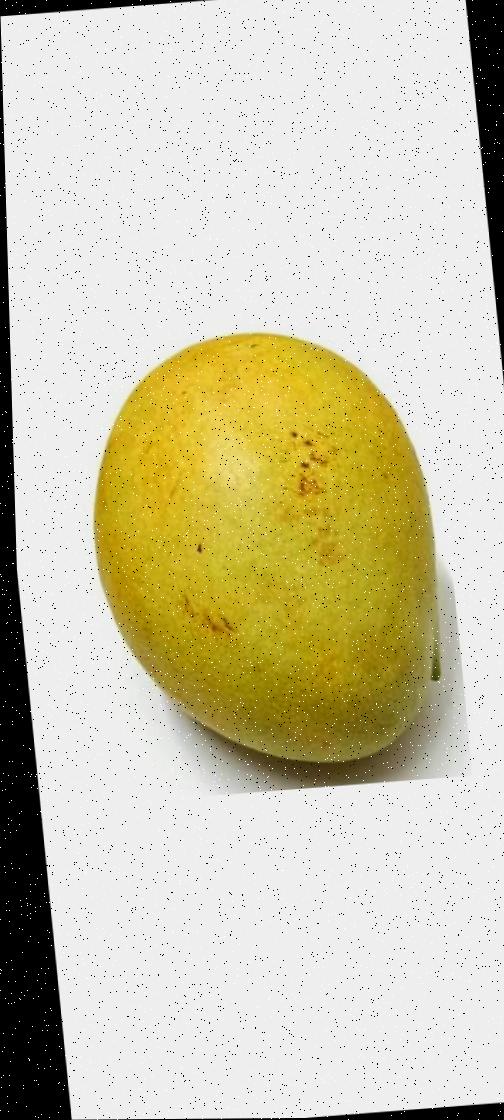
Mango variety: Bari-11